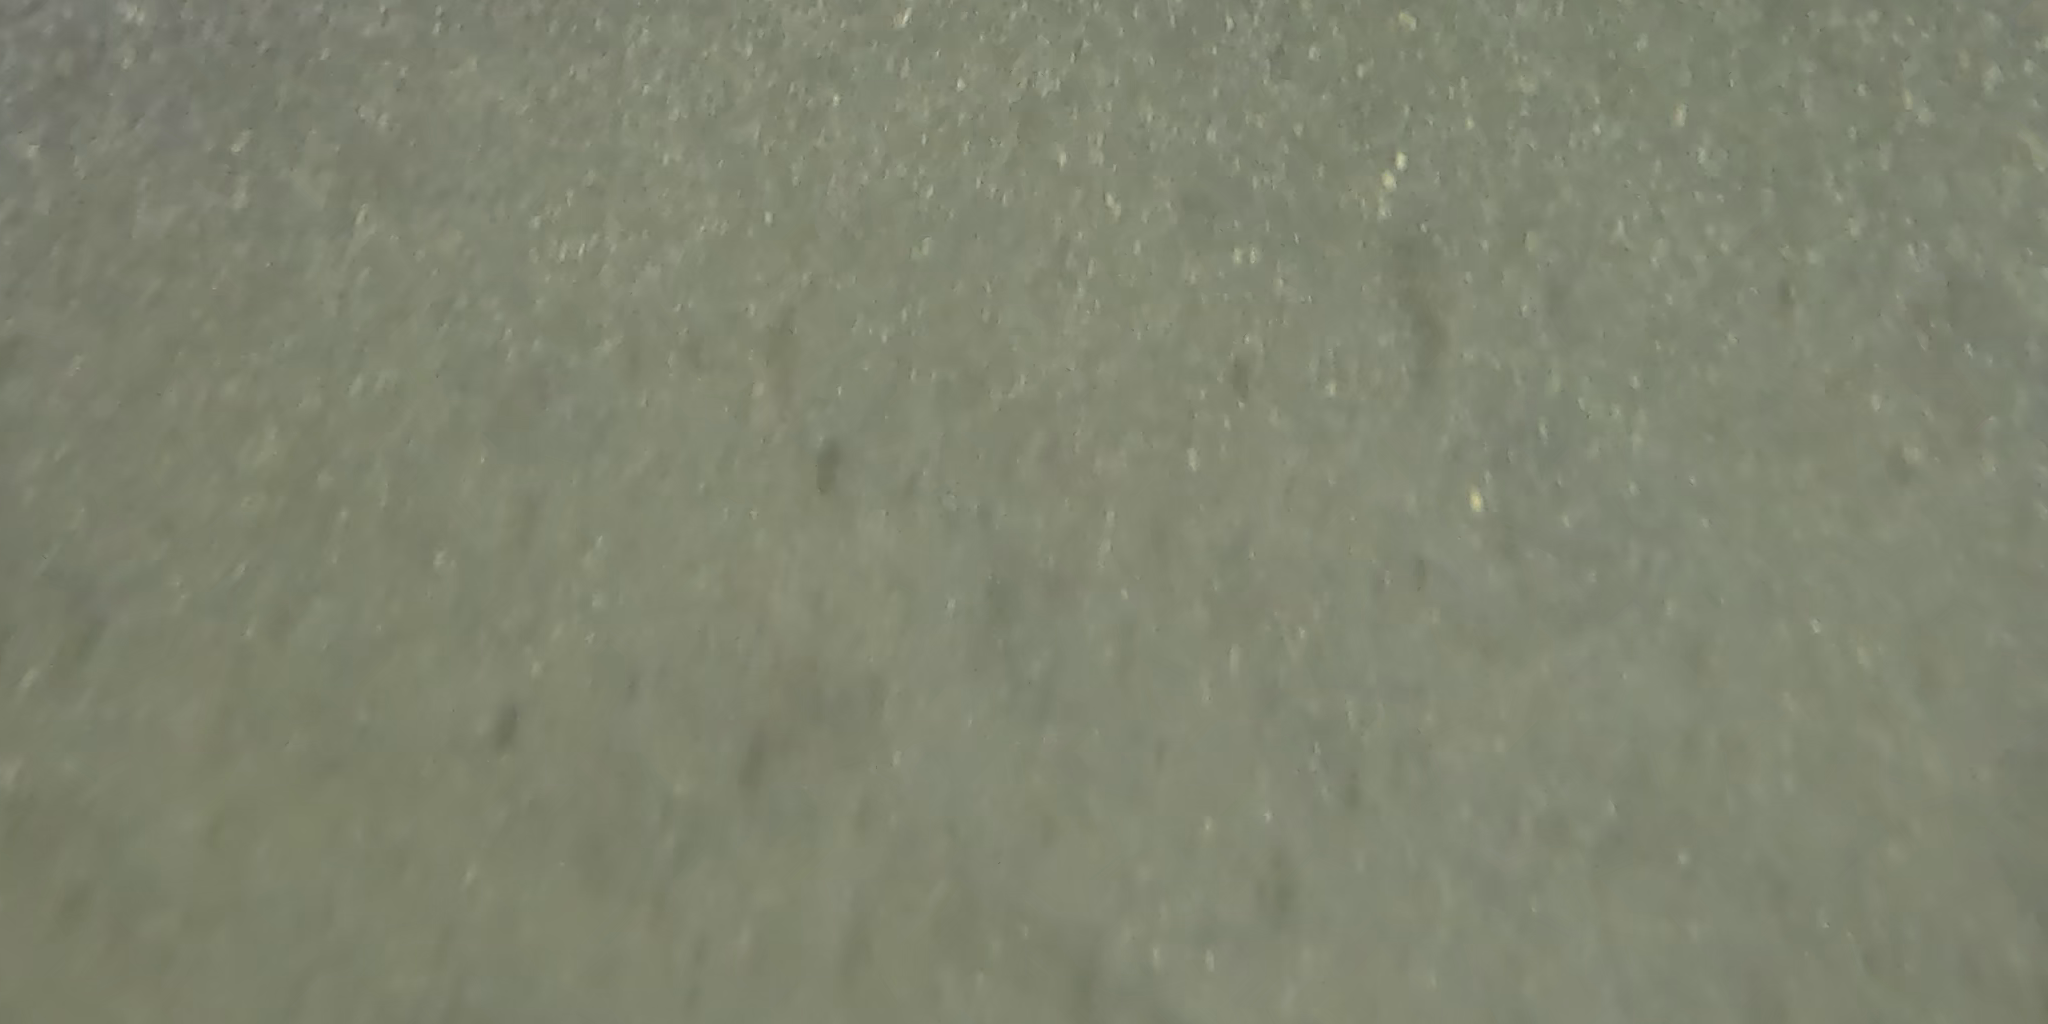
Seabed habitat: sand